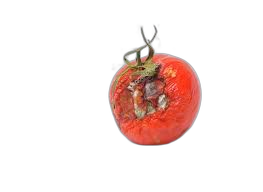
Waste category: biological